Hare coursing

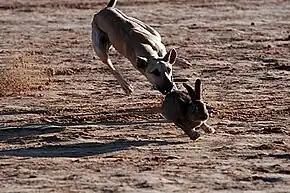
Sloughi coursing a hare

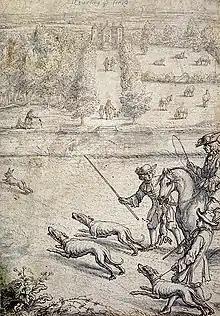
"Coursing the hare", Francis Barlow, 1686

Hare coursing is the pursuit of hares with greyhounds and other sighthounds, which chase the hare by sight, not by scent.